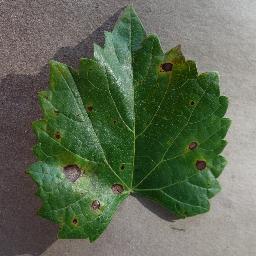
Label: Grape___Black_rot